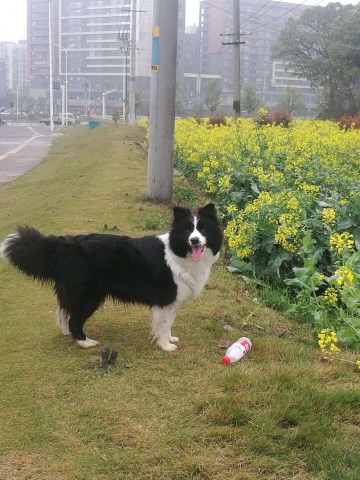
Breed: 2594-n000109-Border_collie